Religious images in Christian theology

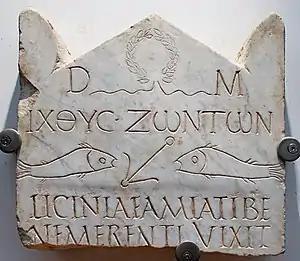
Funerary stele with the inscription ("fish of the living"), early 3rd century, National Roman Museum.

Early Christian art used symbolic and allegorical images mainly, partly no doubt to avoid drawing attention during the persecution of early Christians in the Roman Empire. In the Catacombs of Rome, Jesus was represented indirectly by pictogram symbols such as the Ichthys ("fish"), peacock, Lamb of God, or an anchor (the Labarum or "Chi-Rho" was a later development). Later, personified symbols were used, including Jonah, whose three days in the belly of the whale pre-figured the interval between Christ's death and Resurrection, Daniel in the lion's den, or Orpheus charming the animals.